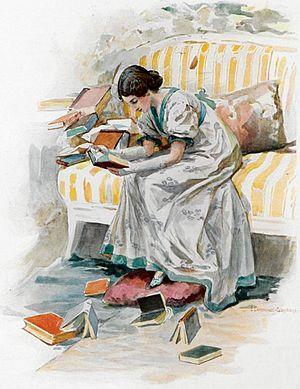
Elena Petrovna Samokich-Soudkovskaïa est une illustratrice et peintre russe.